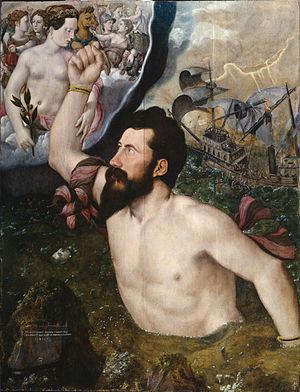
Hans Eworth est un peintre flamand actif en Angleterre au milieu du XVIᵉ siècle. Parmi d'autres flamands en exil, il a fait carrière à Londres sous les Tudor en peignant autant des sujets allégoriques que des portraits de la gentry et de la noblesse anglaise. On lui attribue actuellement environ 40 peintures parmi lesquelles les portraits des souveraines Marie Iʳᵉ et d'Élisabeth Iʳᵉ. Eworth exécuta également certaines commandes pour l'Office of the Revels d'Élisabeth dans les années 1570.